Seasoning

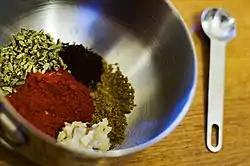
The ingredients for achiote paste: oregano, ground cloves, ground cumin, minced garlic, and ground annatto

Seasoning is the process of supplementing food via herbs, spices, and/or salts, intended to enhance a particular flavour.